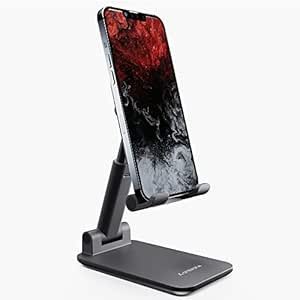
Ambrane Mobile Holding Stand
Category: Electronics
Price: 199 (list price: 499)
Rating: 4.1 (1,786 ratings)
About this product: Multipurpose Stand: It is a dynamic Mobile Stand for your ofﬁce desks and more. It can hold any type of smartphone easily.|Supreme Quality: Twistand is made up of premium metal with a water-repellant ceramic finish. It gives you a hassle-free and hands-free experience.|Telescopic Height Adjustment: It gives you freedom to adjust its height from 125mm to 164mm according to your needs.|Perfect View: It has an adjustable design which you can reshape according to your smartphone on the desks to give you perfect viewing angle.|Anti-skid Body: The anti-skid pads on the body prevents accidental slips and protection from scratches.